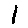
Label: 1